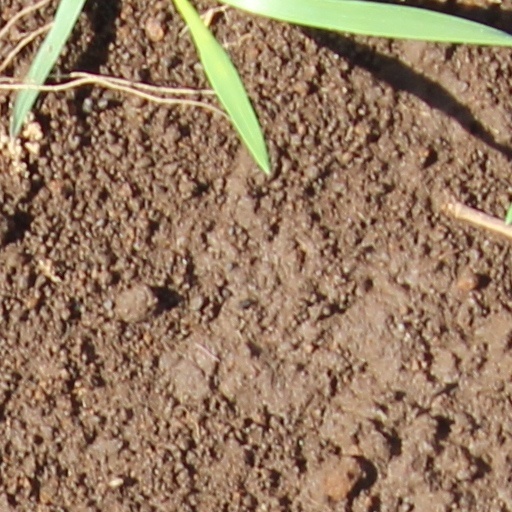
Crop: wheat